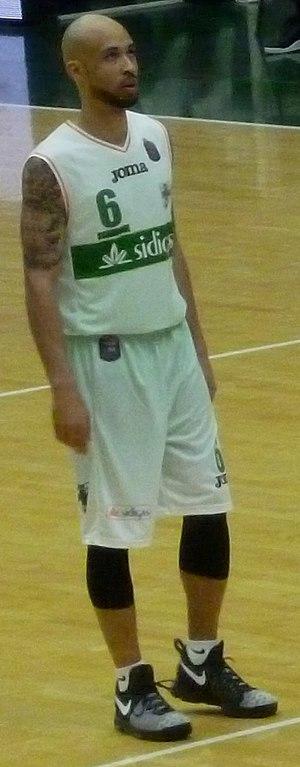
David Logan, né le 26 décembre 1982, à Chicago, dans l'Illinois, est un joueur américain naturalisé polonais de basket-ball. Il évolue au poste d'arrière.